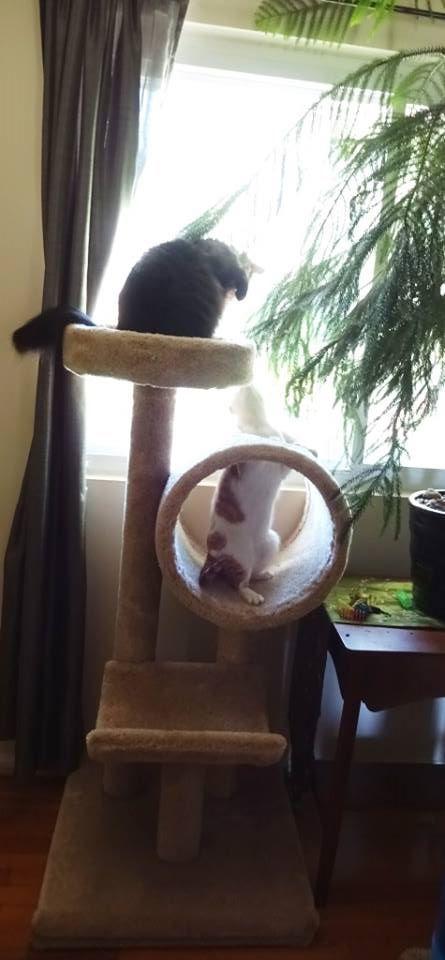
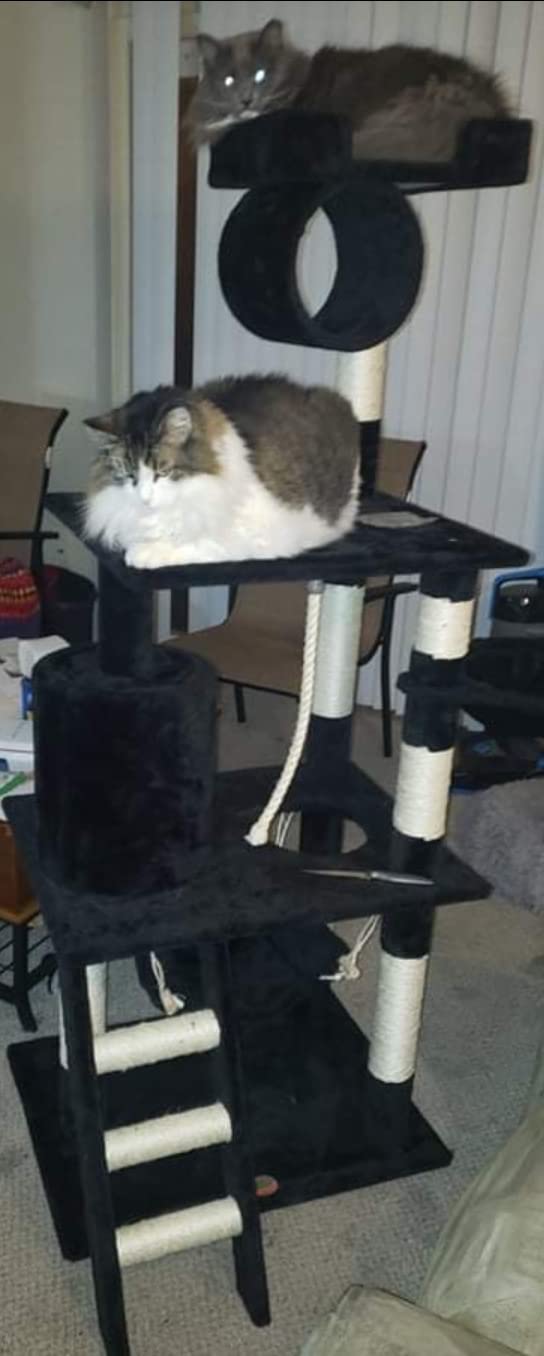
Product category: items_cat tree
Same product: no